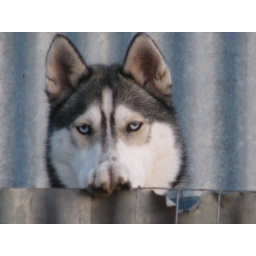
Neighbour's Husky looking over fence to see what the dogs next door were doing